Abdurreshid Ibrahim

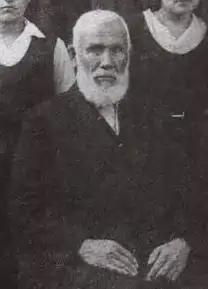

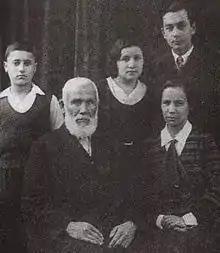
Abdurreshid Ibrahim with his children

Abdurreshid Ibrahim or Ibragimov (1857 – 1944) was a Russian-born Tatar Muslim "alim", journalist, and traveller who initiated a movement in the first decade of the 20th century to unite the Crimean Tatars. He visited Japan during Meiji period and became the first imam of the Tokyo Mosque.